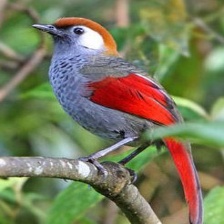
Species: RED TAILED THRUSH
Scientific name: NEOCOSSYPHUS RUFUS